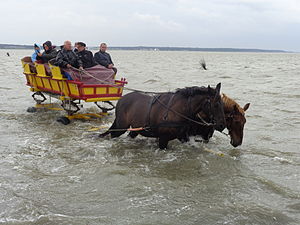
Neuwerk / Turisme
Neuwerk er en beboet ø med ca. 40 indbyggere i den sydøstlige del af Nordsøen og i den sydvestlige del af Elbenmunsdingen i det nordvestlige Tyskland. Øen ligger ca. 13 kilometer nordvest for Cuxhaven. Administrativt udgør øen, sammen med de ubeboede naboøer Scharhörn og Nigehörn, eksklaven Stadtteil Neuwerk i Hamborg, som ligger ca. 100 kilometer længere mod sydøst. Øen er en del af den 13.750 hektar store Nationalpark Hamburgisches Wattenmeer. Det højeste punkt er på ca. 7 meter.